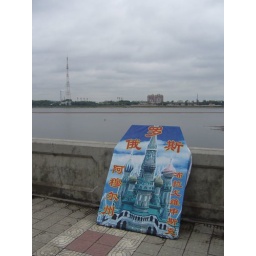
People have wedding pictures taken in front of the river with the Russian tower in the background.